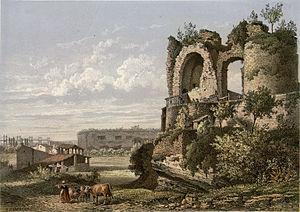
Impression en 3 coul. par Frick frères à Paris Fait partie d'un ensemble de recueils de lithographies de Mercereau composés de lithographies provenant de ""La France de nos jours"", vaste suite publiée par livraisons, de 1853 à 1876, et comprenant 475 planches en deux tirages, l'un à deux teintes (noir et bistre), l'autre en couleurs. Les libraires ont réuni ces planches en albums de composition variable quant au nombre de planches et aux dessinateurs (Asselineau, Mercereau, Maurice, Deroy, etc). Un titre (Les Pyrénées, par Ch. Mercereau
La Chanson des quatre fils Aymon, également intitulée Chanson de Renaud de Montauban en référence à son personnage principal, est à l'origine une chanson de geste issue du cycle carolingien. Jouée à la cour des seigneurs par les trouvères et les jongleurs, elle est transcrite dans la littérature médiévale à partir du XIIIᵉ siècle. Cette histoire aux thèmes chevaleresques tient son nom de quatre preux nommés Aalard, Renaud, Richard et Guichard, fils du comte Aymon de Dordone. Renaud de Montauban en est le protagoniste, avec l'enchanteur et voleur Maugis, et le cheval-fée Bayard. Le récit raconte le conflit qui oppose les fils Aymon, vassaux de l'empereur Charlemagne, à ce dernier. Renaud tue Bertolai, neveu favori de Charlemagne, lors d'une partie d'échecs. L'empereur des Francs fait raser en représailles la forteresse des fils Aymon, Montessor, dans les Ardennes. Il les poursuit en Gascogne, où ils sont devenus maîtres de la forteresse de Montauban. Les fils Aymon restent loyaux, tandis que leur adversaire use souvent de traîtrise. Il leur tend un piège en les envoyant affronter, désarmés, plusieurs armées durant la bataille de Vaucouleurs.